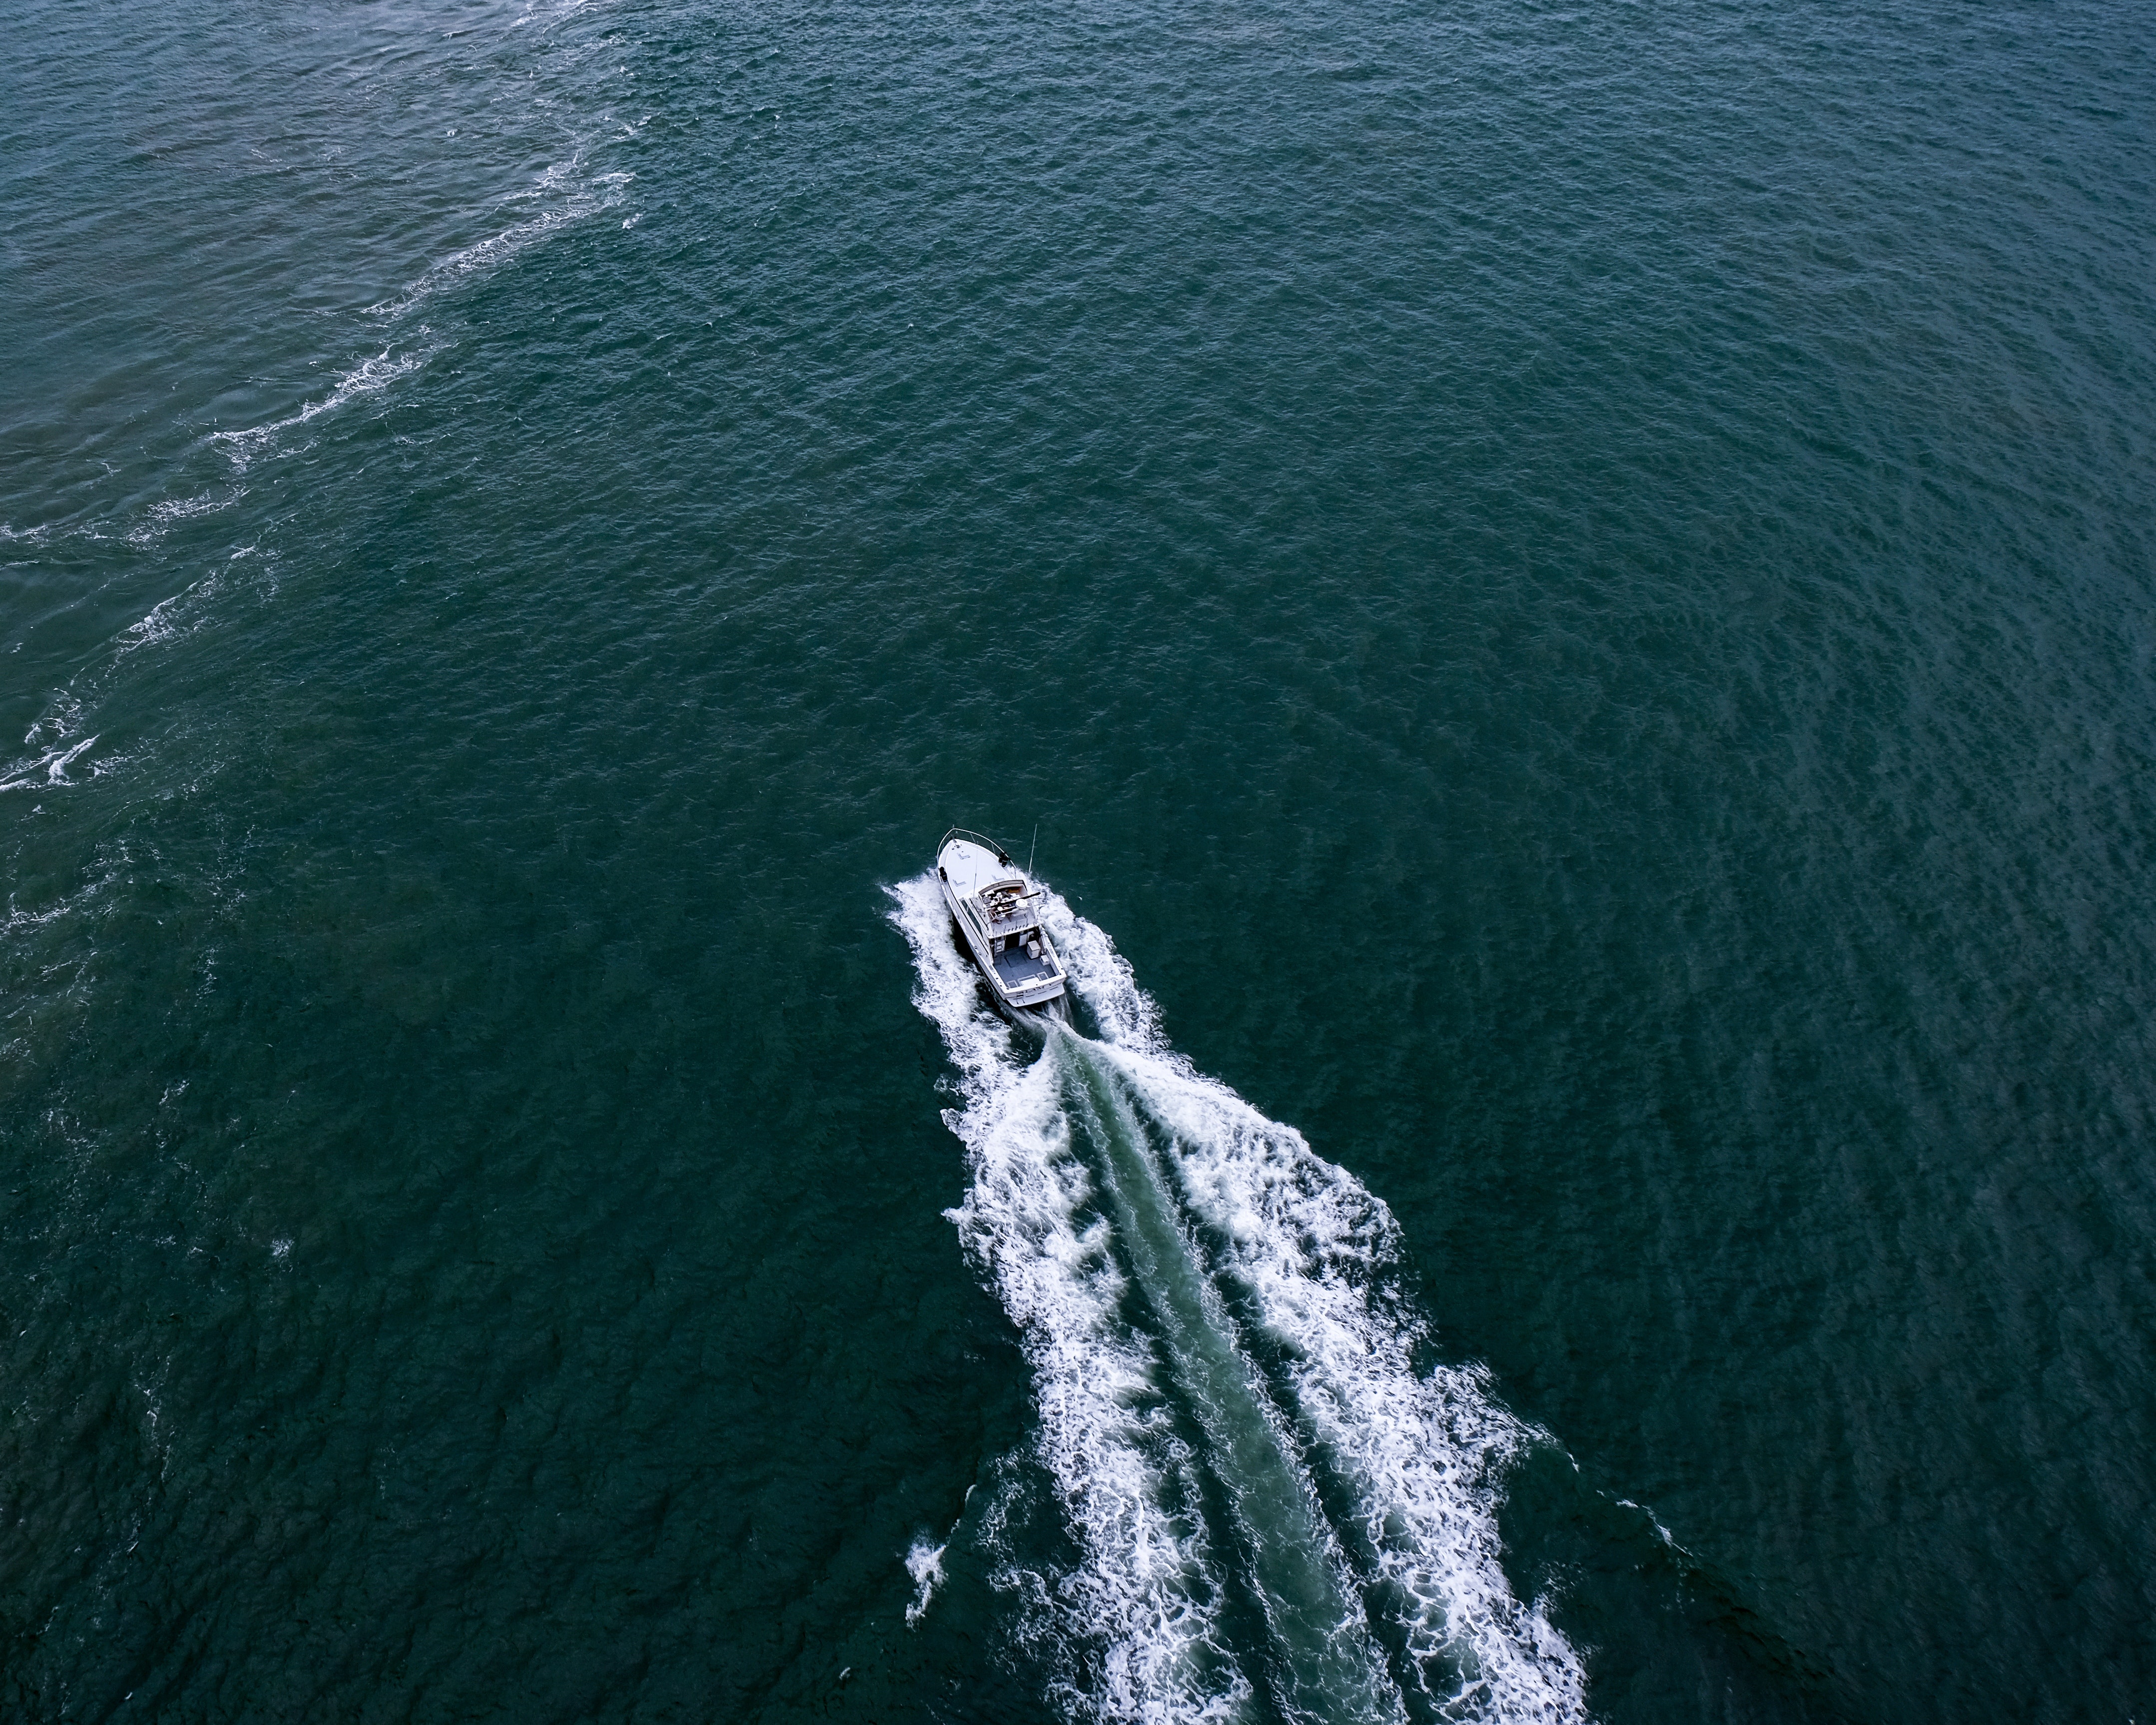
sea, water, ocean, waterway, wave, water resources, wind wave, coastal and oceanic landforms, sailing, coast, channel, fixed link, cape, inlet, bay, surface water sports, calm